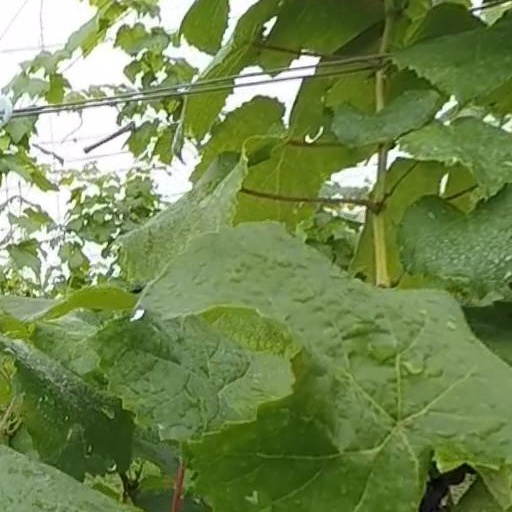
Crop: grape